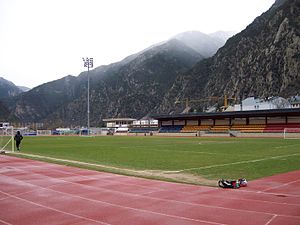
Camp d'Esports d'Aixovall
Camp d'Esports d'Aixovall, officielt navngivet DEVK-Arena af sponsormæssige årsager, er et idrætsanlæg og fodboldstadion i Aixovall, i landsdelen Sant Julià de Lòria, nær hovedstaden Andorra la Vella i Andorra. Stadionet har en kapacitet på 1.000, alle siddepladser. Plænen er af kunstgræs.